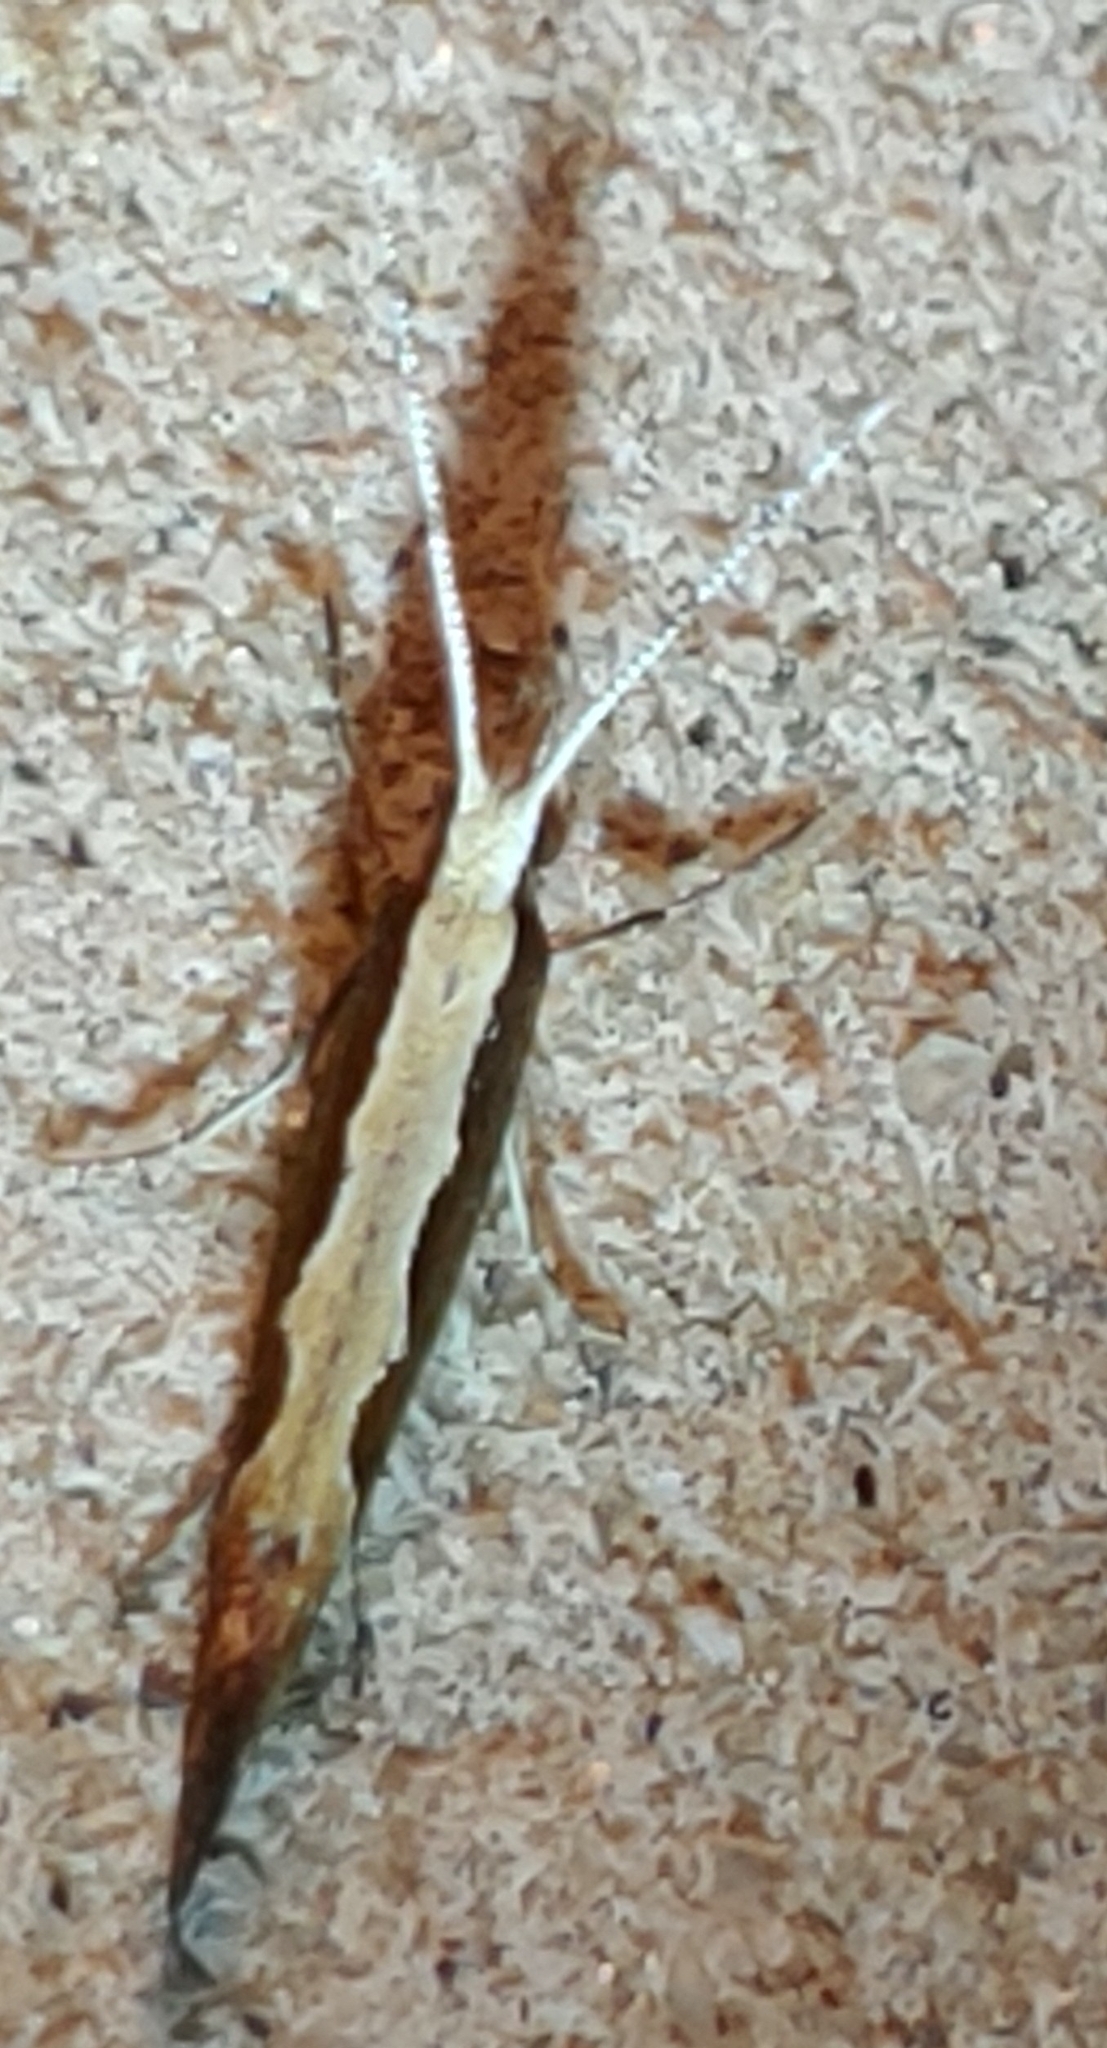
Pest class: diamondback_moth